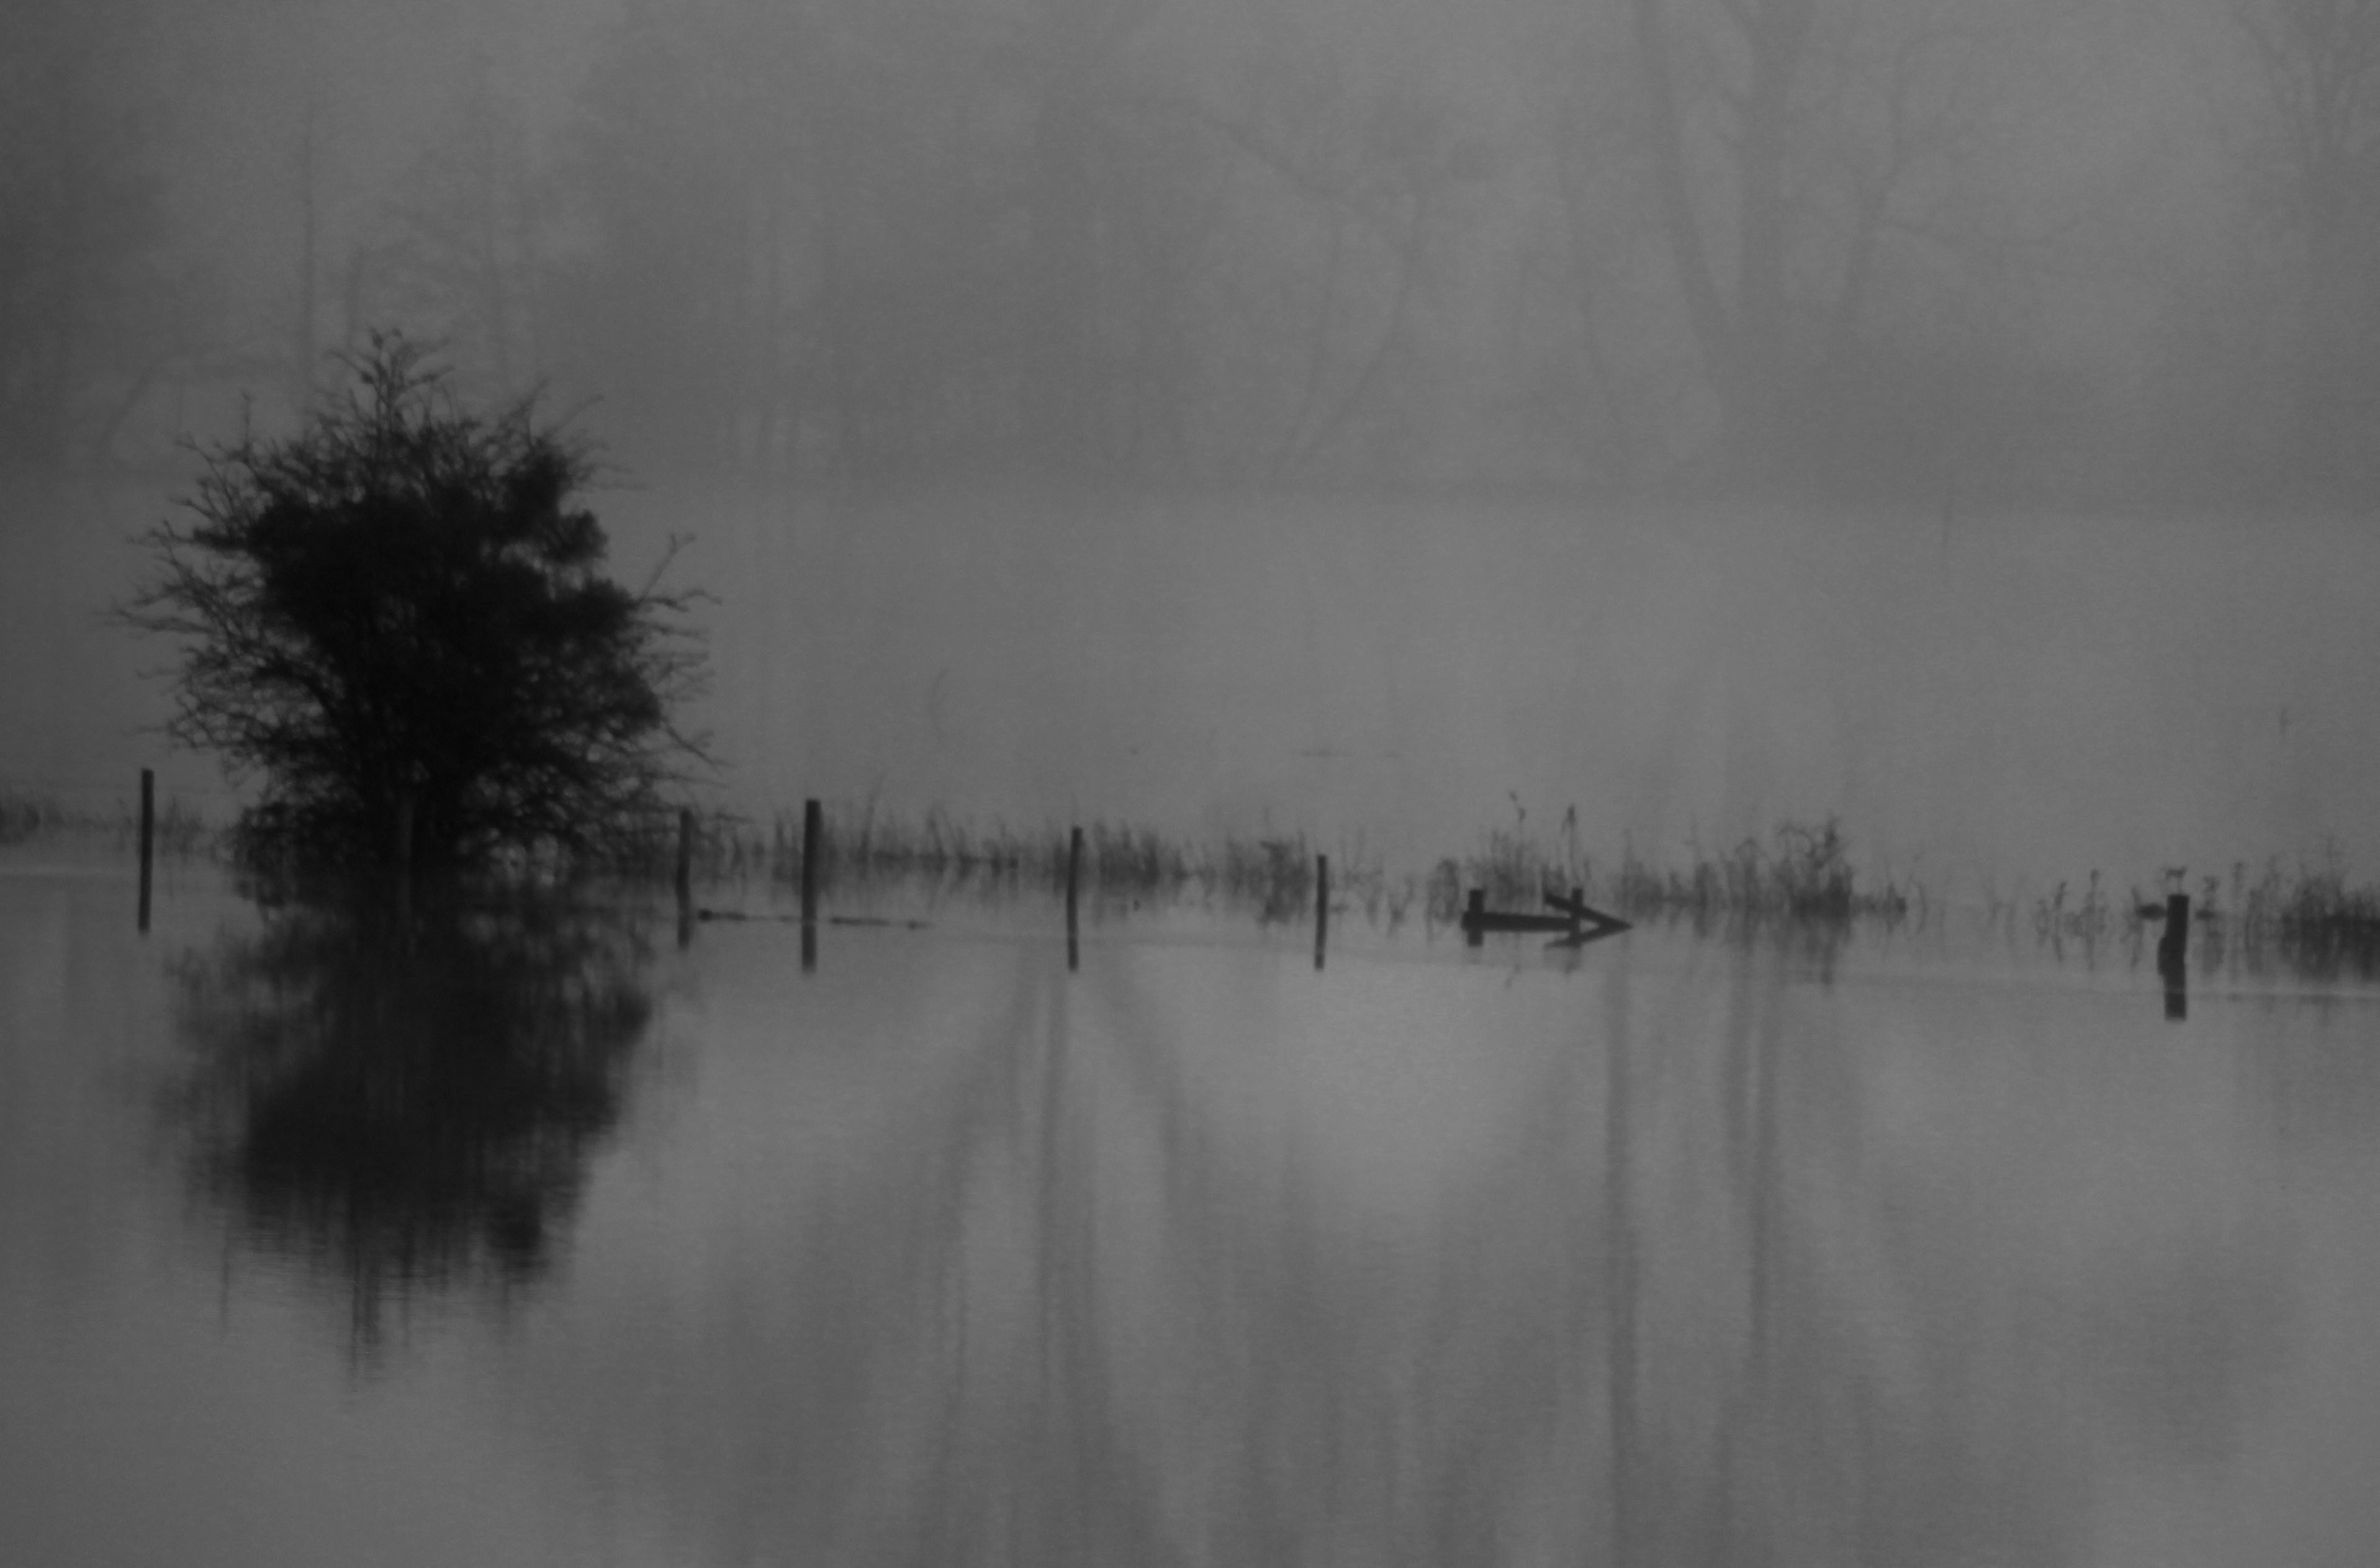
snow, winter, light, cloud, black and white, fog, mist, photography, morning, texture, atmosphere, photo, reflection, canon, weather, haze, contrast, darkness, monochrome, artwork, flickr, colour, art, eos, mono, foto, facebook, twitter, vividstriking, anawesomeshot, freezing, dazzlingshot, pinterest, leshaines, leshaines123, bestofshots, monochrome photography, atmospheric phenomenon